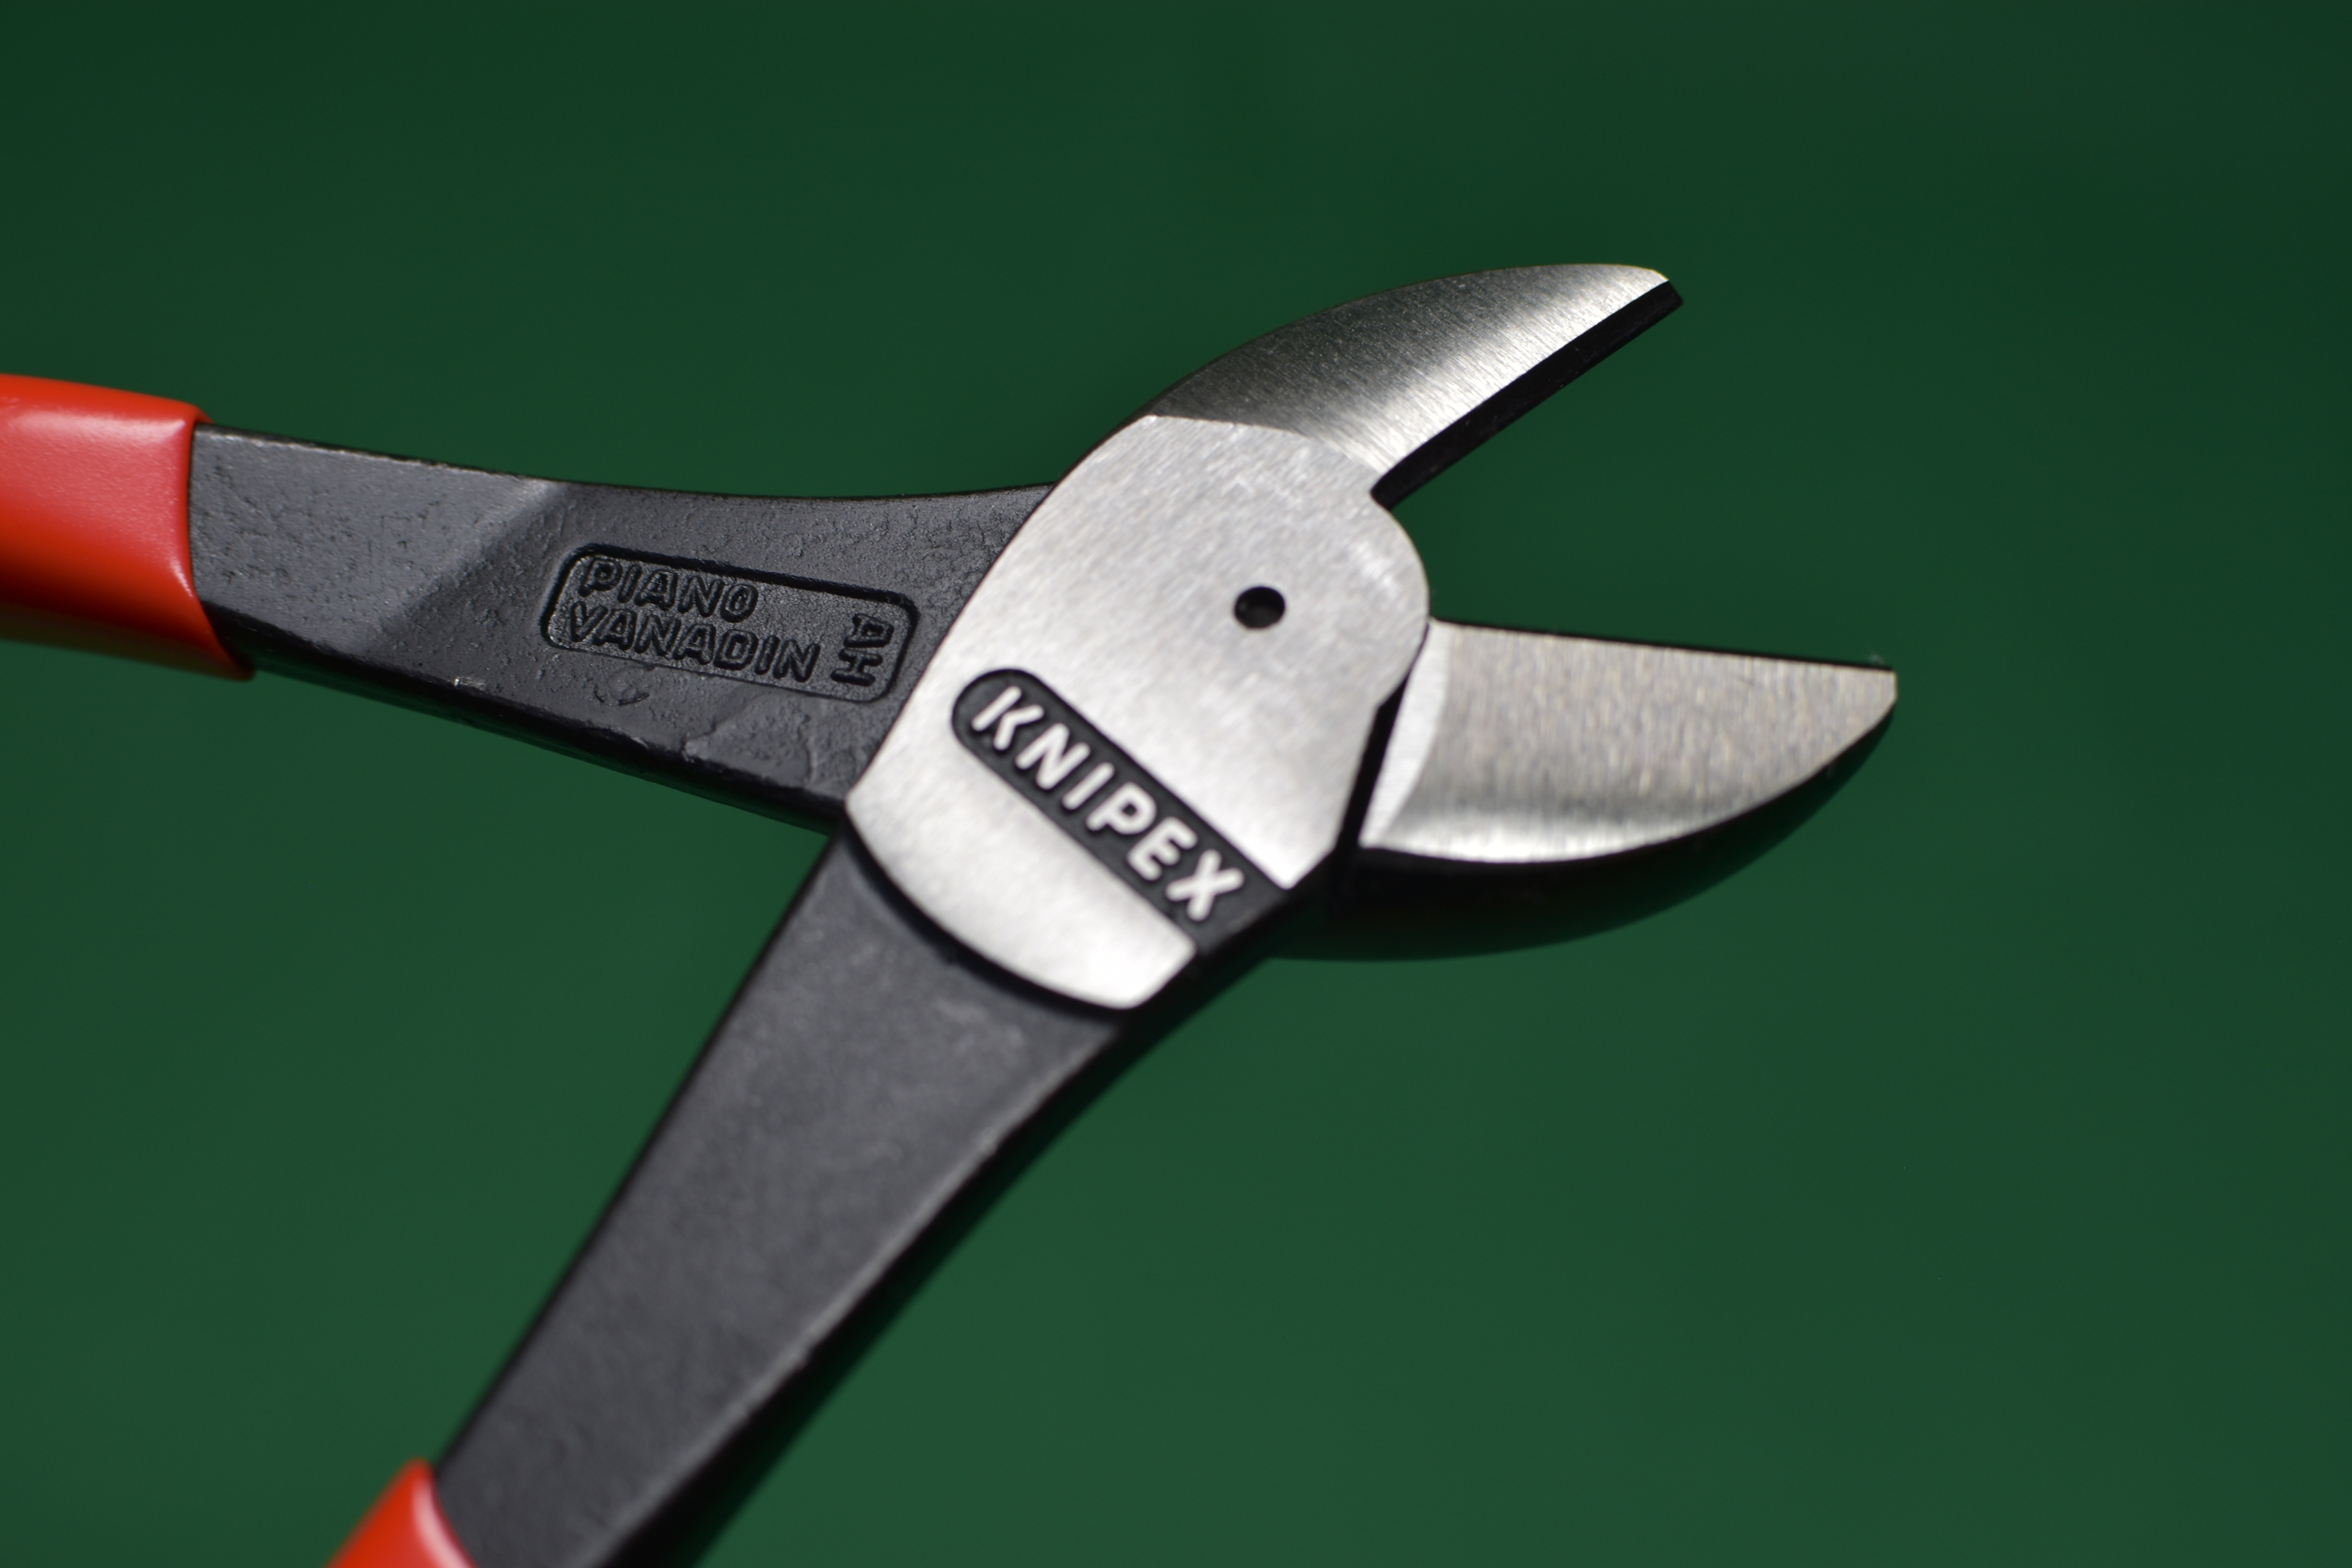
fence, tool, plier, weapon, knife, blade, propeller, cutter, throwing knife, cuter, bolt cutter